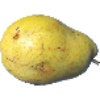
Label: Pear Monster 1